Isabella quarter

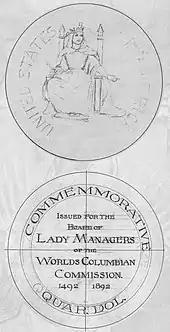
Peddle's sketch

Obedient to Palmer's instructions, Peddle sent Leech sketches of a seated Isabella, with the long inscription on the reverse; she hoped the Mint Director would allow her to shorten it. Leech was unhappy with the reverse, and decided that Barber would design that side of the coin. Barber and Bosbyshell wrote to Leech that Isabella's legs would appear distorted if the seated figure were used and advocated a head in profile. Carlisle agreed, stating that he had only given permission for a head of Isabella. Peddle was informed that Barber would produce the reverse, though the design would be sent to her for approval, and she would have to change her obverse. Meanwhile, Palmer was growing increasingly anxious: with a timeline of two months from design approval to the availability of the actual coins, she feared that the pieces would not be available for sale until well into the fair's May to October run. Under pressure from all sides, Peddle threatened to quit the project, writing that she "could not consent to do half of a piece of work".